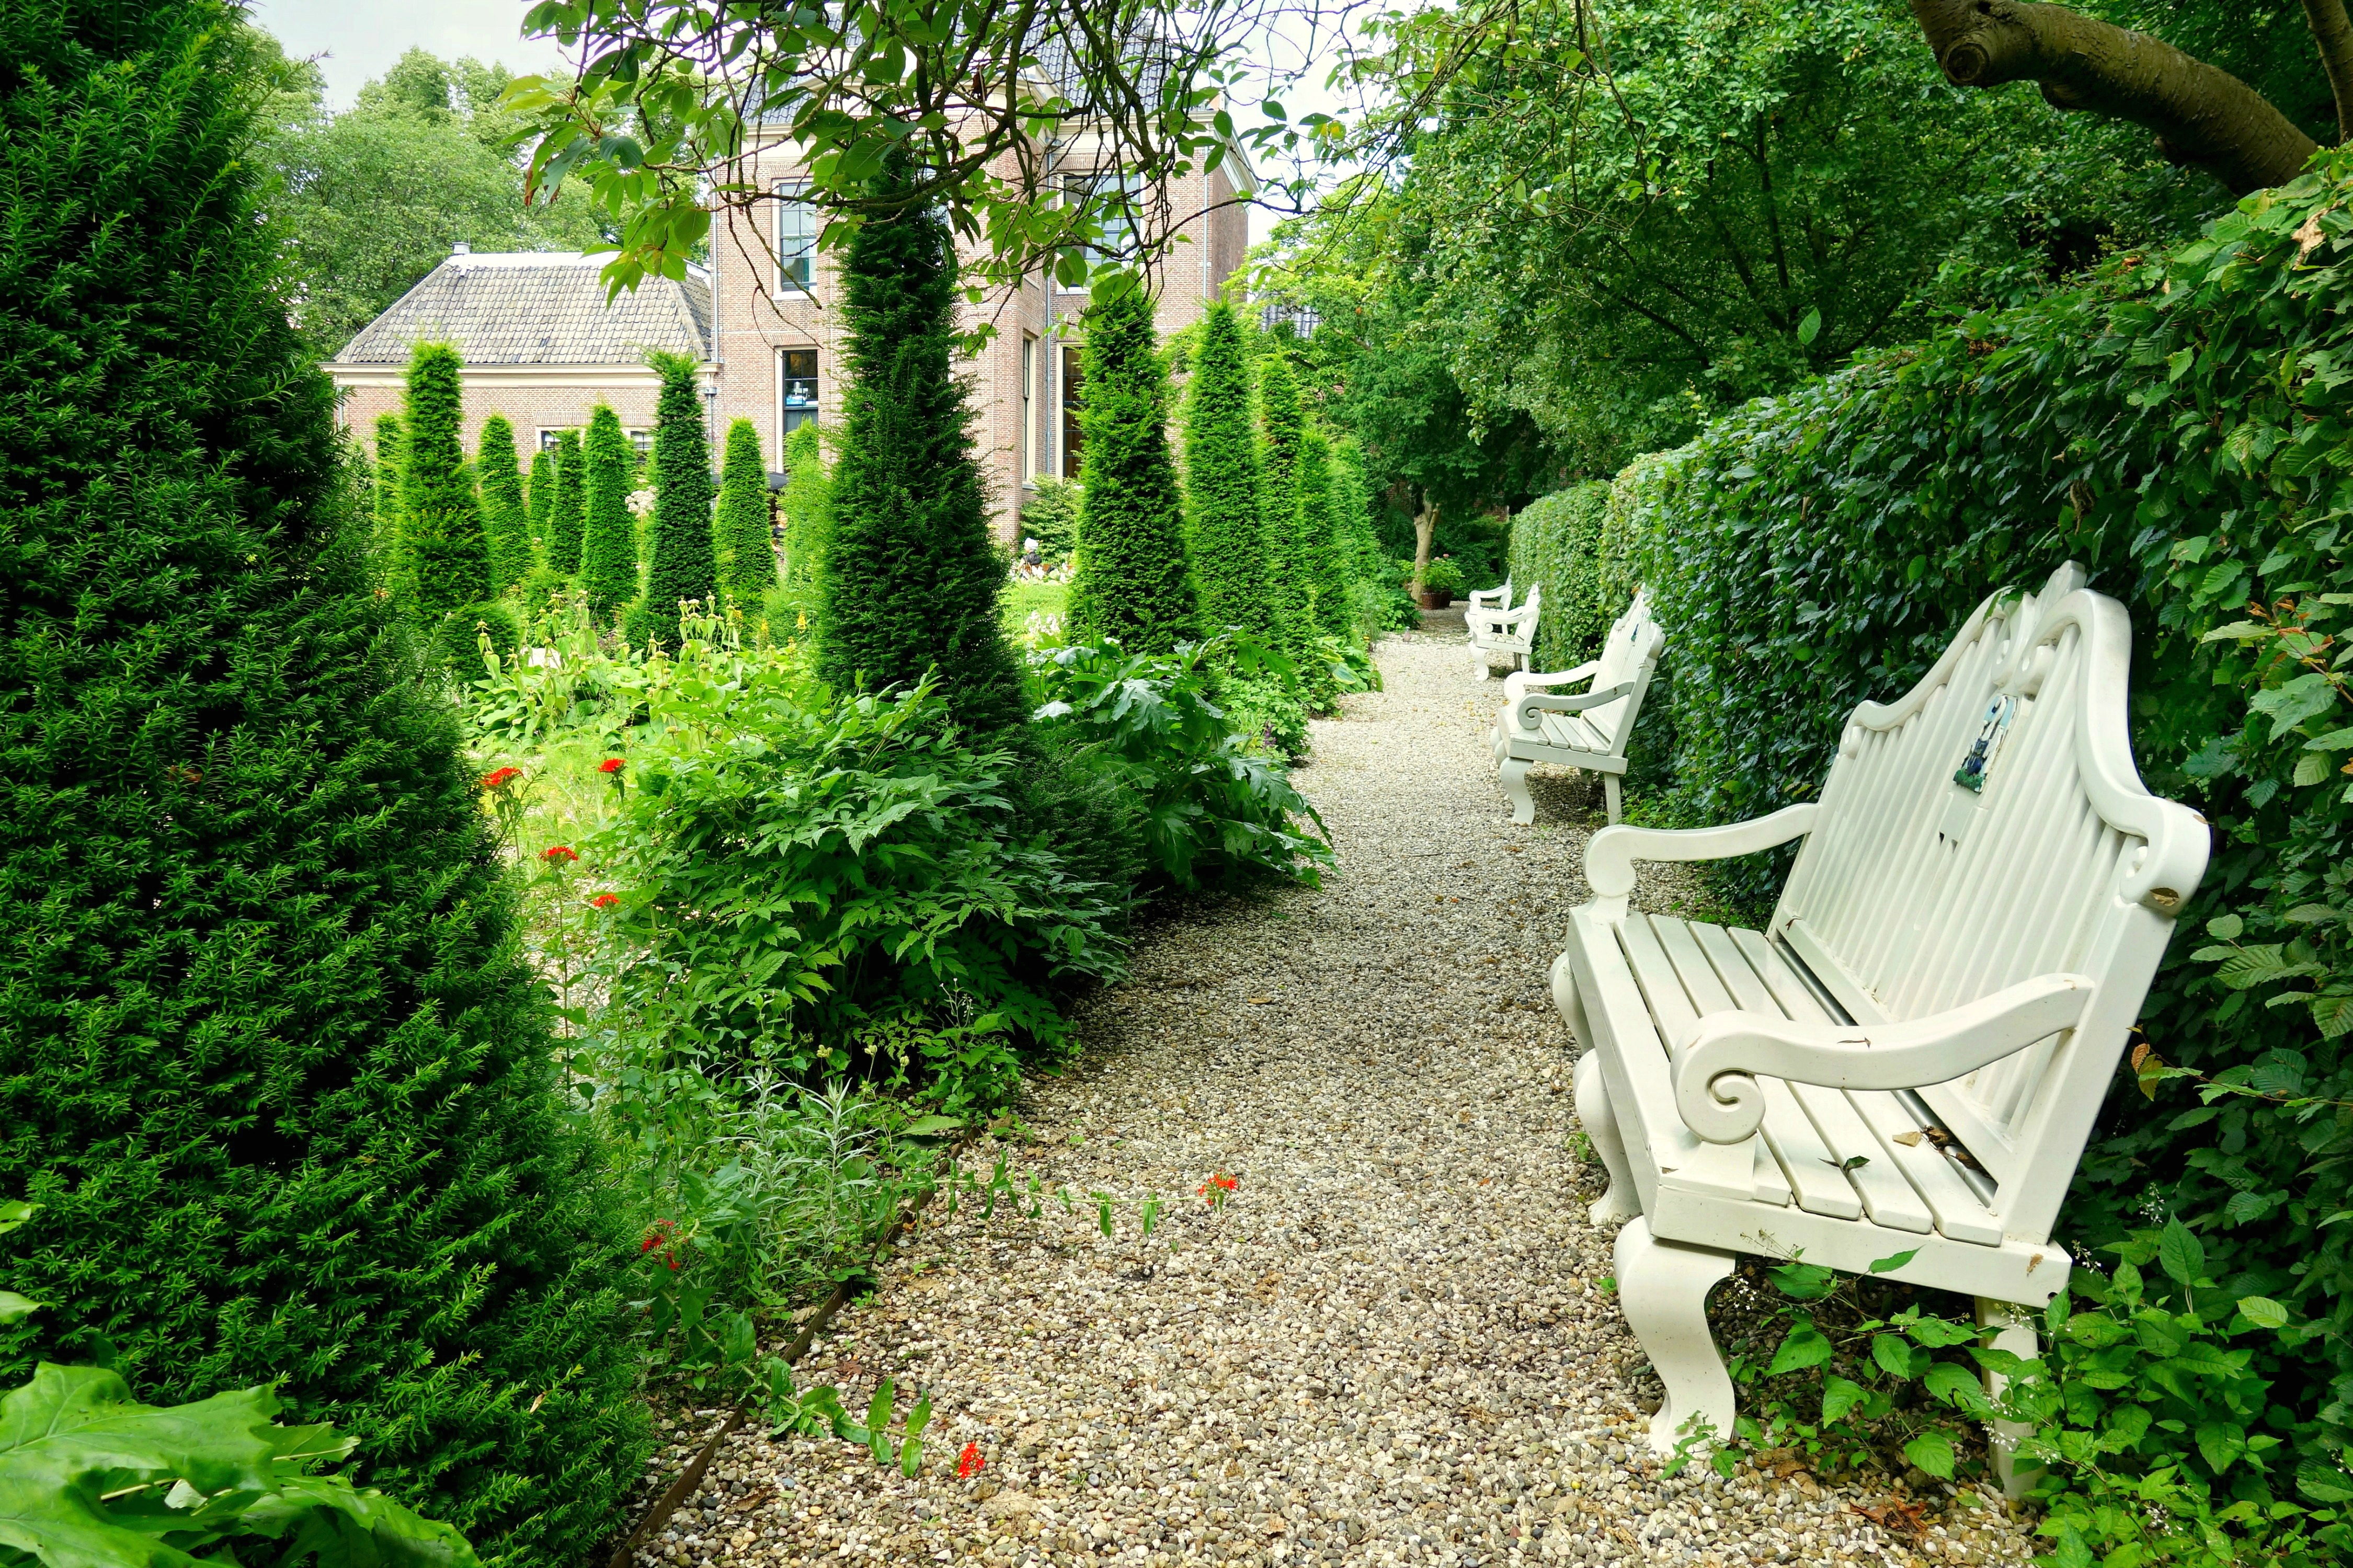
tree, grass, wood, bench, lawn, flower, seat, old, decoration, green, cottage, sitting, backyard, botany, furniture, garden, wooden bench, landscaping, shrub, classic, botanical garden, woodland, yard, garden furniture, 17th century, outdoor structure, landscape architect